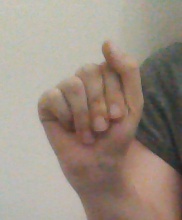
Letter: saad